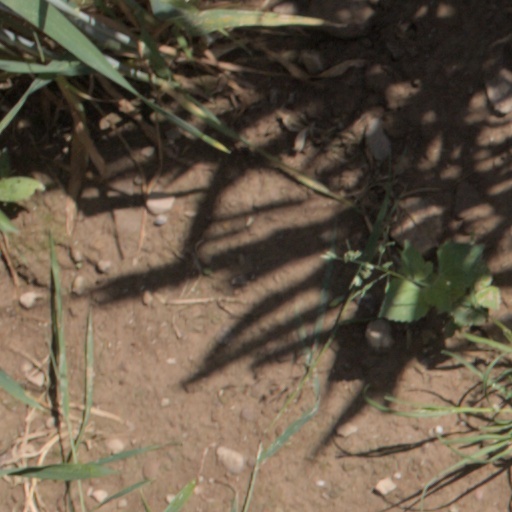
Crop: wheat